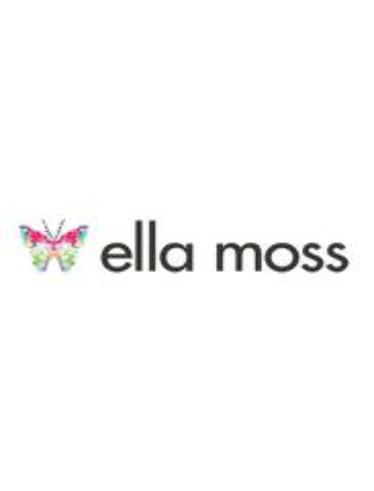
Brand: Ella Moss
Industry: Clothes